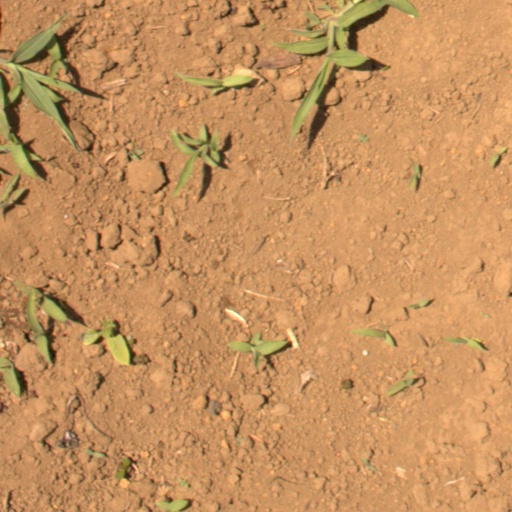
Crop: Jerusalem artichoke